Georg Heinrich Crola

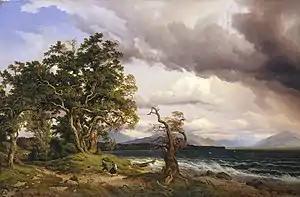
"A Thunderstorm on Lake Chiemsee", 1833

Crola went to Munich in 1830, where he studied the old masters as well as the neighboring landscapes. He traveled later to northern Germany where he got to know work of the Düsseldorf school of painting.